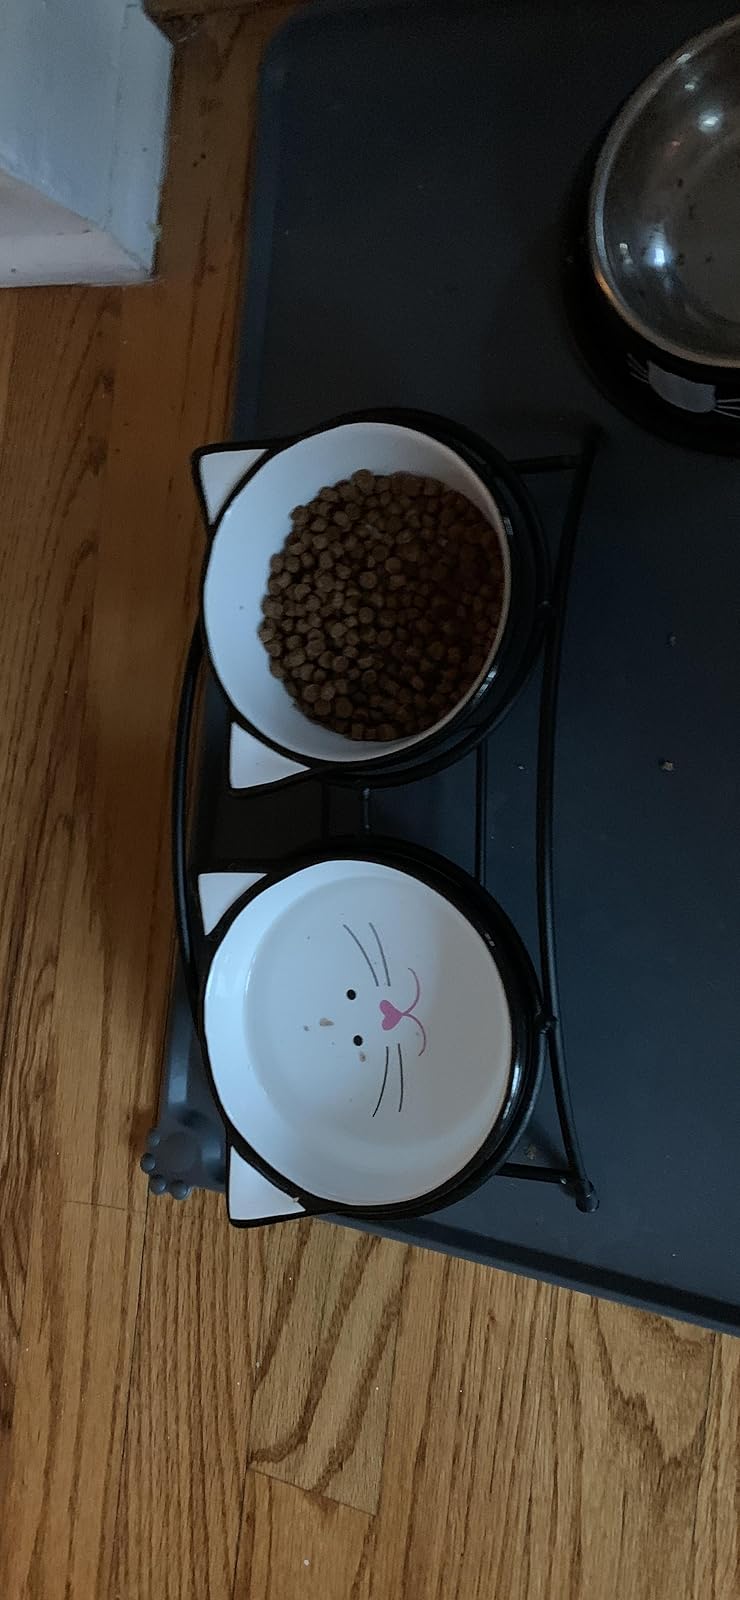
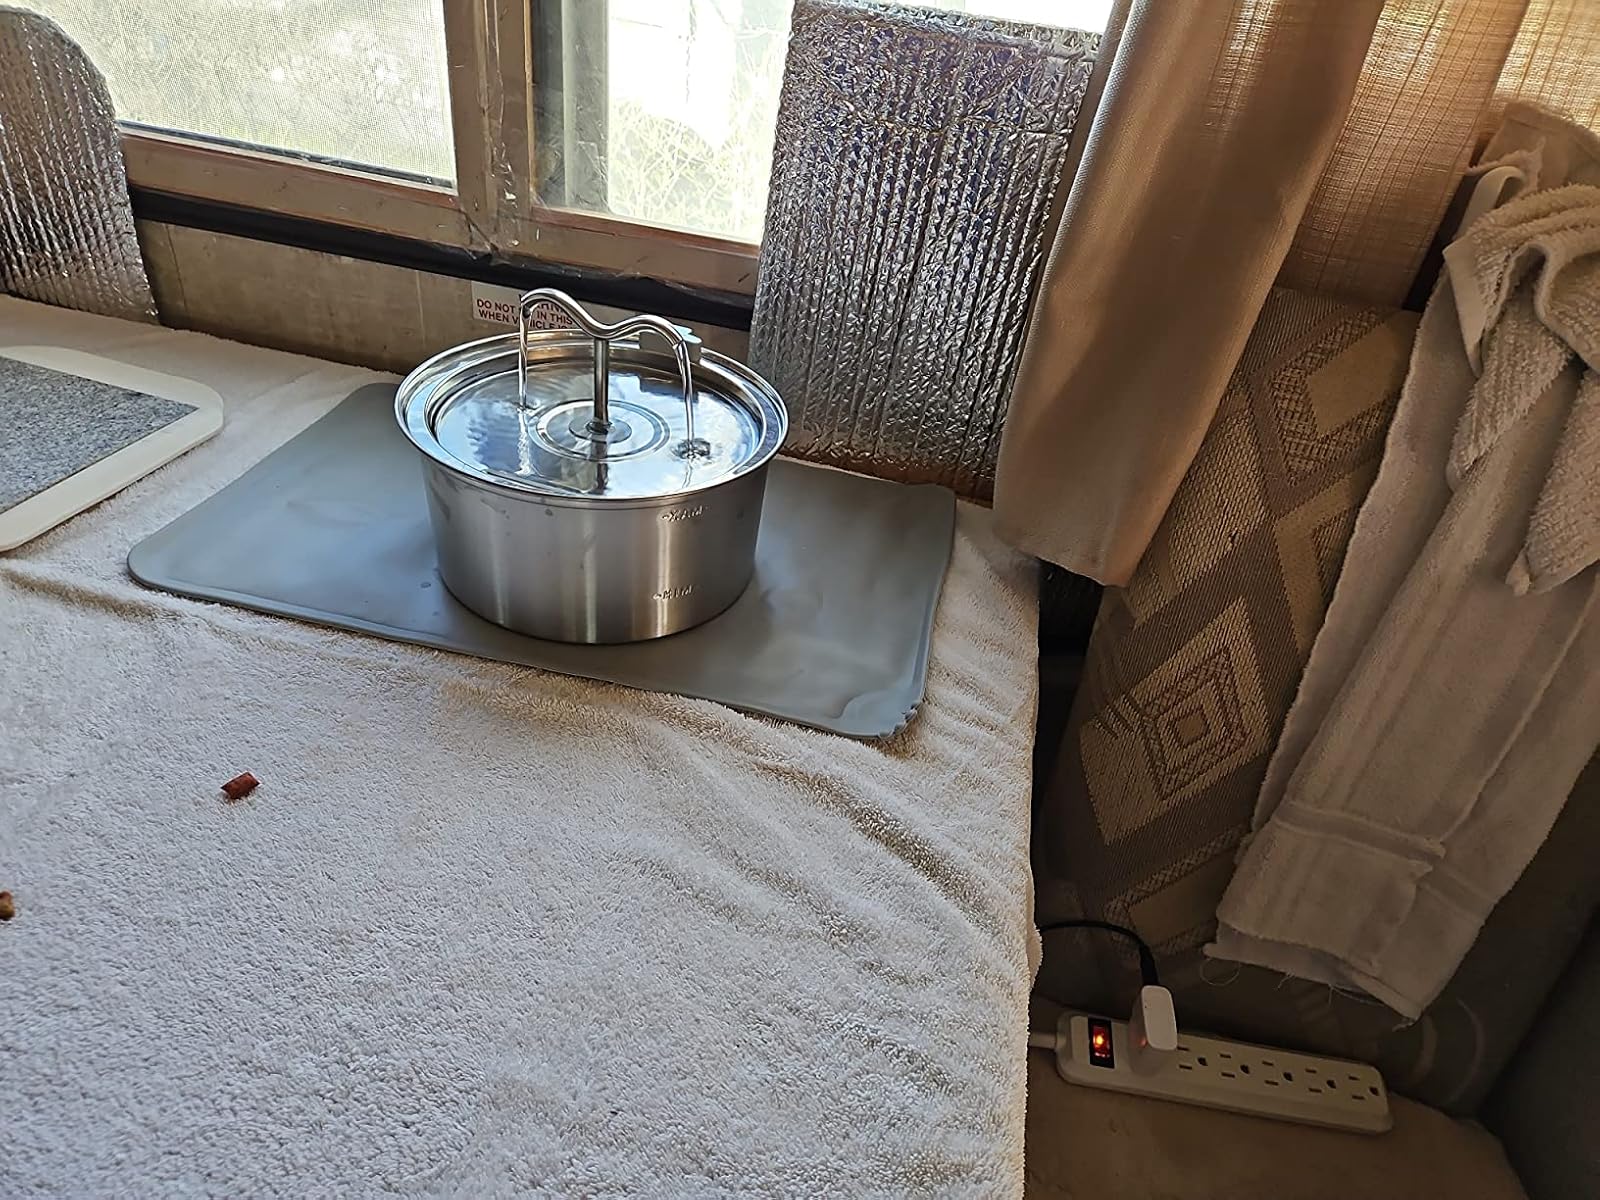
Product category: items_bowl
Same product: no